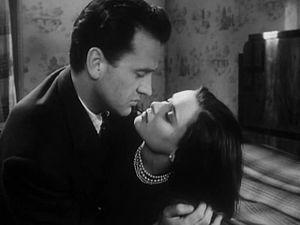
Massimo Girotti et Lucia Bosé dans Cronaca di un amore (1950) réalisé par Michelangelo Antonioni
Chronique d'un amour est un film italien de 1950, réalisé par Michelangelo Antonioni et son 1ᵉʳ long métrage.